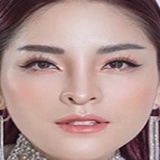
ca sĩ Saka Trương Tuyền